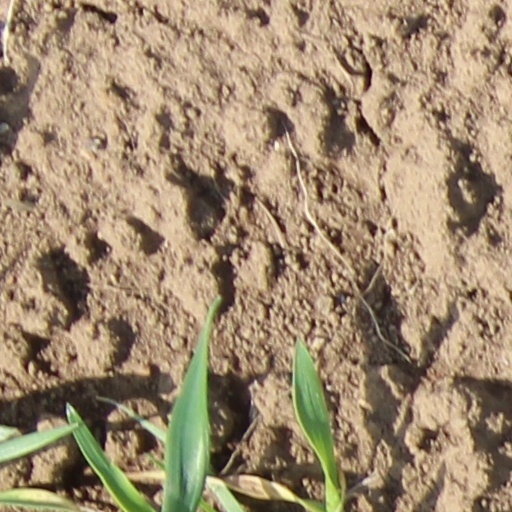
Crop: wheat